Gran Café de París

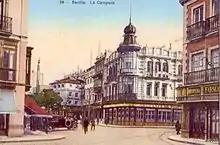
Gran Café París, Seville.

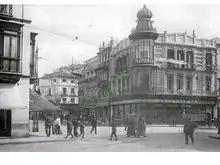
Gran Café París

The Gran Café de París was a modernisme building located in the Plaza de la Campana in Seville.